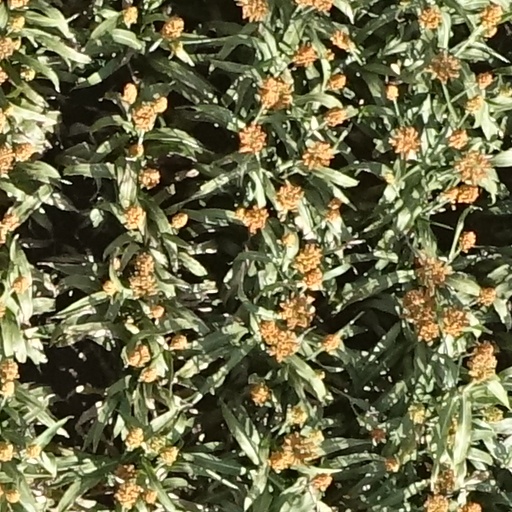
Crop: sorghum